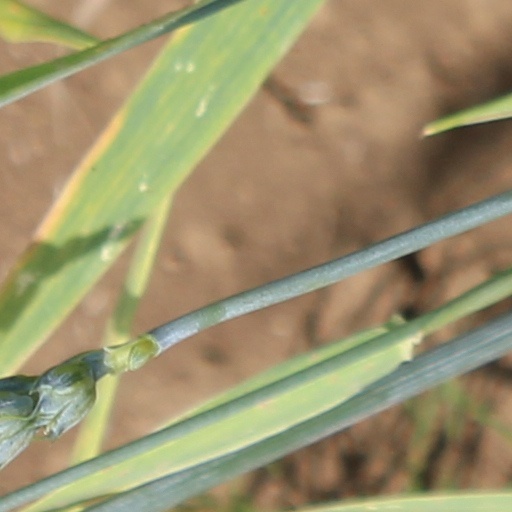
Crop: wheat